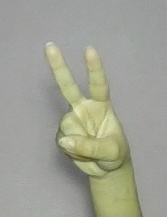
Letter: taa